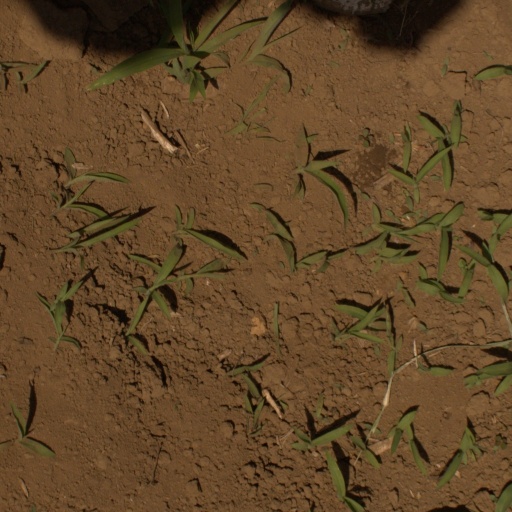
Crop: Jerusalem artichoke